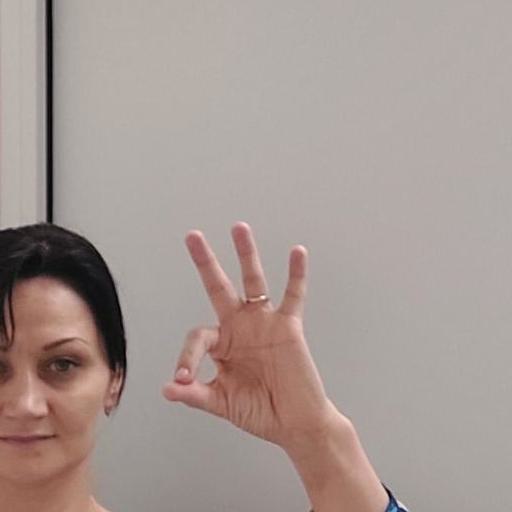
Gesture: ok